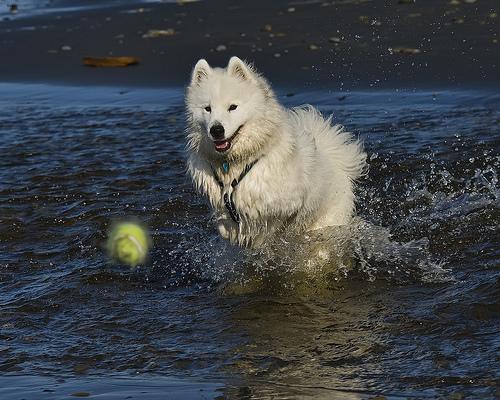
samoyed